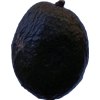
Label: black_avocado